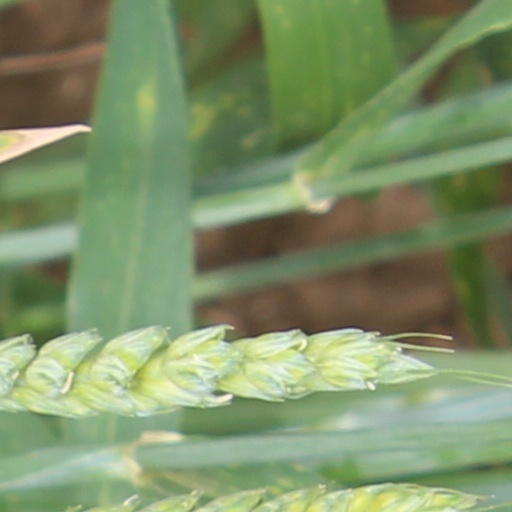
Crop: wheat